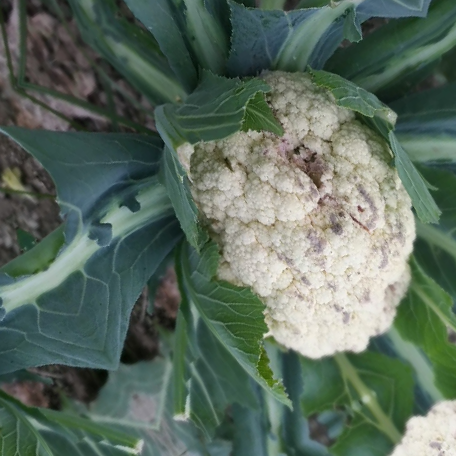
Label: Bacterial spot rot